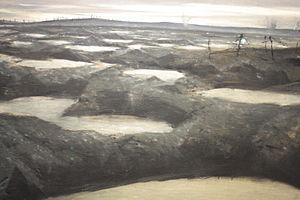
Christopher Richard Wynne Nevinson, né le 13 août 1889 à Londres et mort le 7 octobre 1946 dans la même ville, est un peintre de paysage et un portraitiste anglais. Il est également graveur et lithographe. Son nom est le plus souvent abrégé en C. R. W. Nevinson, et son prénom usuel était Richard.